Giustiniani

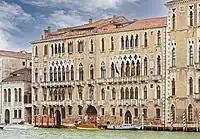
Palazzo Giustinian in Venice

The Venetian branches of the Giustiniani family are extinct. The family name and arms have been assumed by Baron Girolamo de Massa (1946) and his sons, Sebastiano, Andrea, Nicolò, Pio, Giorgio and Lorenzo, and their descendants, by testamentary disposition of the mother, Elisabetta Giustiniani (Giulio Giustiniani of St. Barnabas's daughter, sister of Maria Giustiniani married Vettor Giusti del Giardino and of Sebastiano Giustiniani, both without descendants).